Para Para Sakura

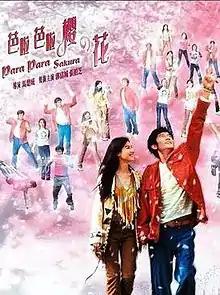

Para Para Sakura is a 2001 Hong Kong musical romantic comedy film directed by Jingle Ma, starring Aaron Kwok and Cecilia Cheung. The film was shot in Shanghai and Tokyo.